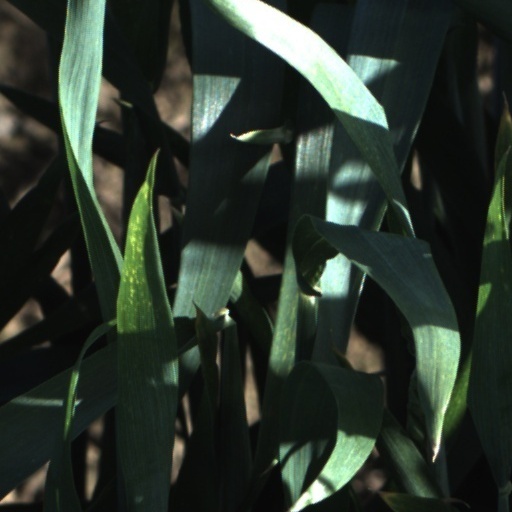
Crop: wheat